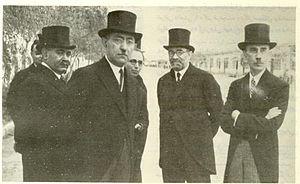
Mohammad Ali Foroughi, également connu sous le nom de Zoka ol-Molk, est un homme politique iranien né le 1ᵉʳ janvier 1877 à Téhéran et mort le 26 novembre 1942 dans la même ville. Il a été Premier ministre de l'Iran à trois reprises.